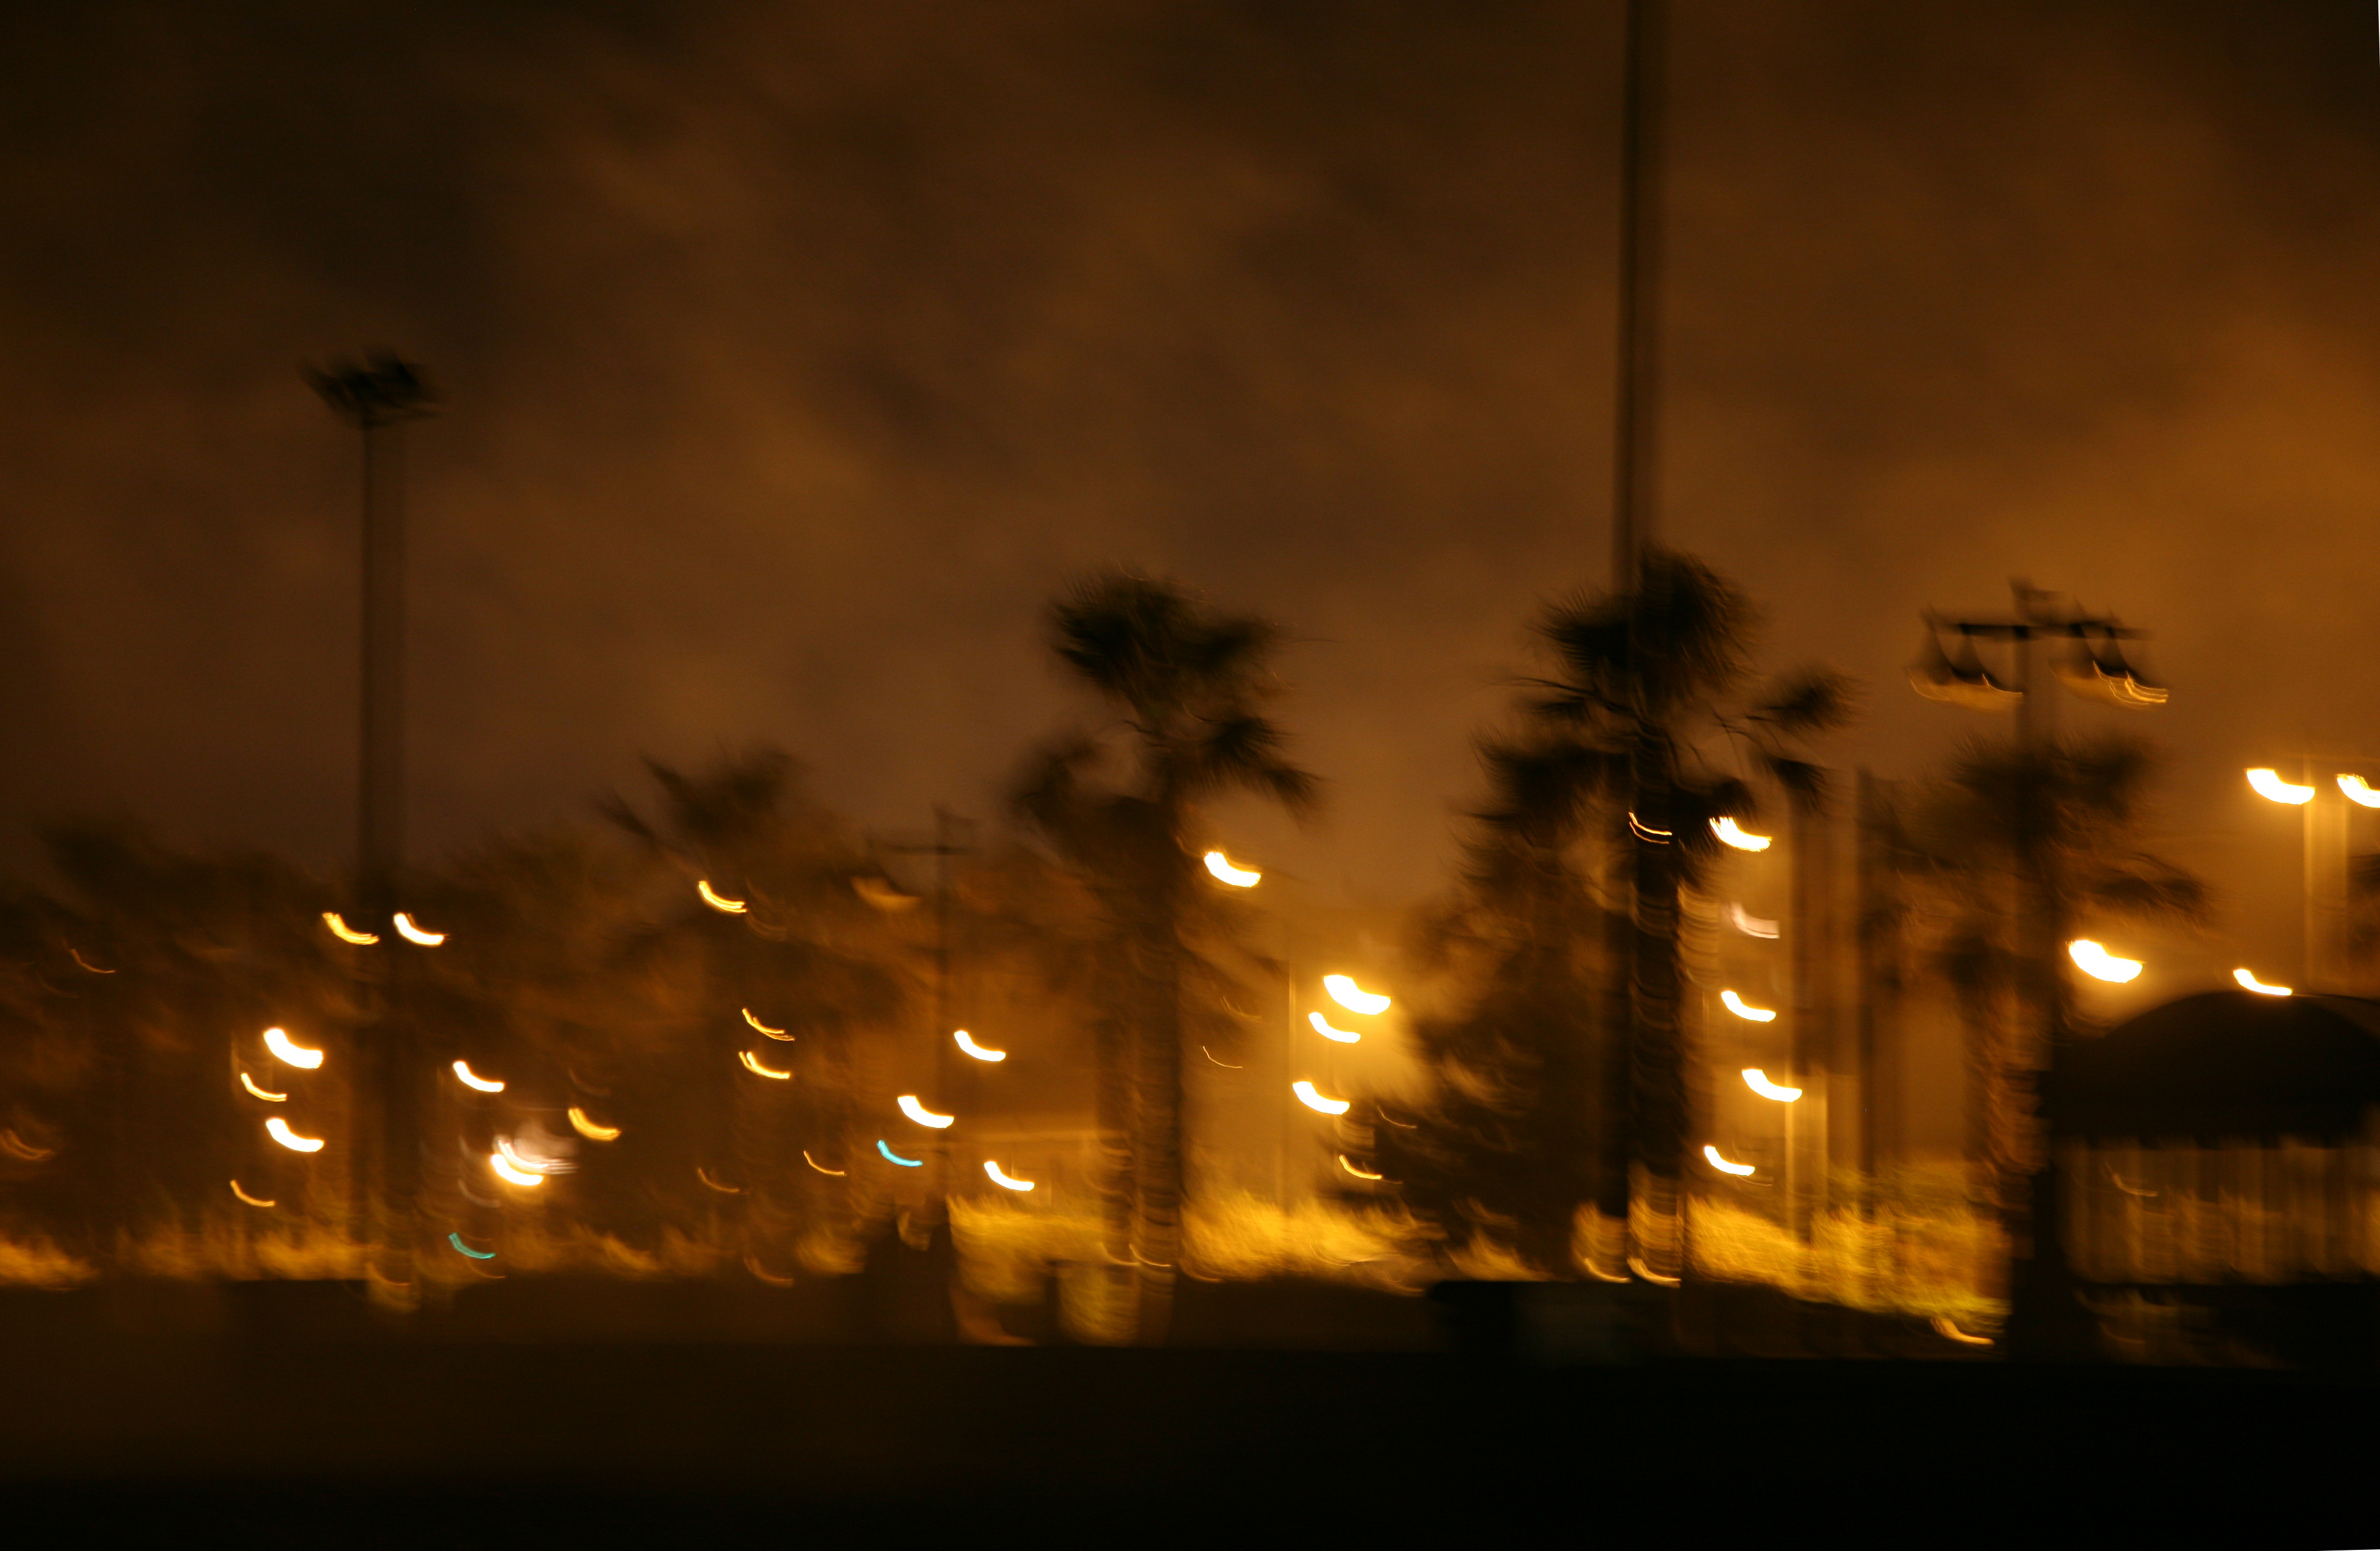
beach, light, night, sunlight, morning, dusk, evening, fire, darkness, street light, lighting, strand, plage, spain, espagne, playa, espaa, valencia, espanha, frontdemer, spanien, paseomaritimo, spagna, seafront, spanje, espanya, valence, malvarrosa